Wounded Knee Massacre

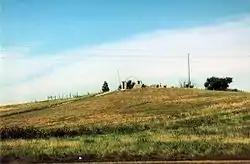
Wounded Knee hill, location of Hotchkiss guns during battle and subsequent mass grave of Native American dead

In 1891 The Ghost Shirt, thought to have been worn by one who died in the massacre, was brought to Glasgow, Scotland, by George C Crager, a Lakota Sioux interpreter with Buffalo Bill's Wild West Show. He sold it to the Kelvingrove Museum, which displayed the shirt until it was returned to Wounded Knee Survivors Association in 1998.